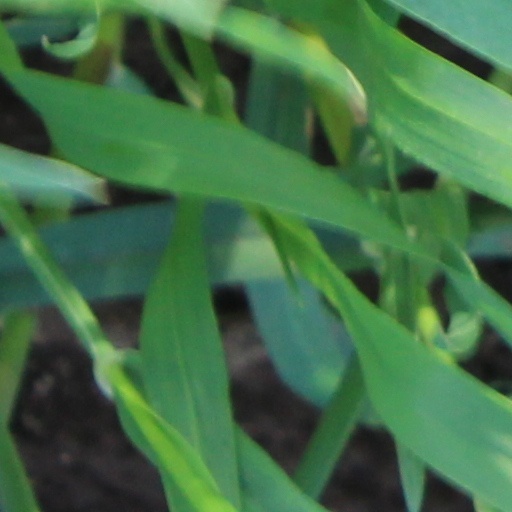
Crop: wheat